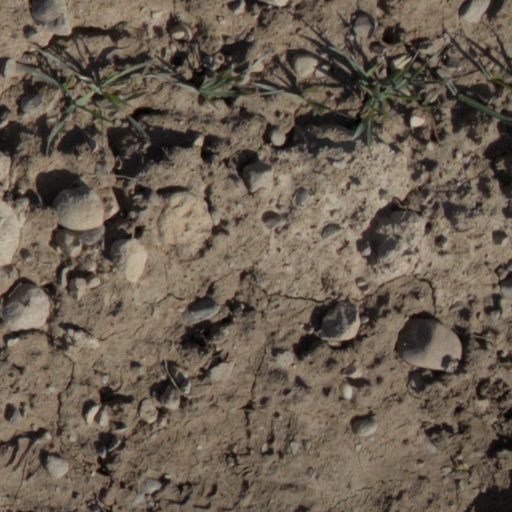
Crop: wheat